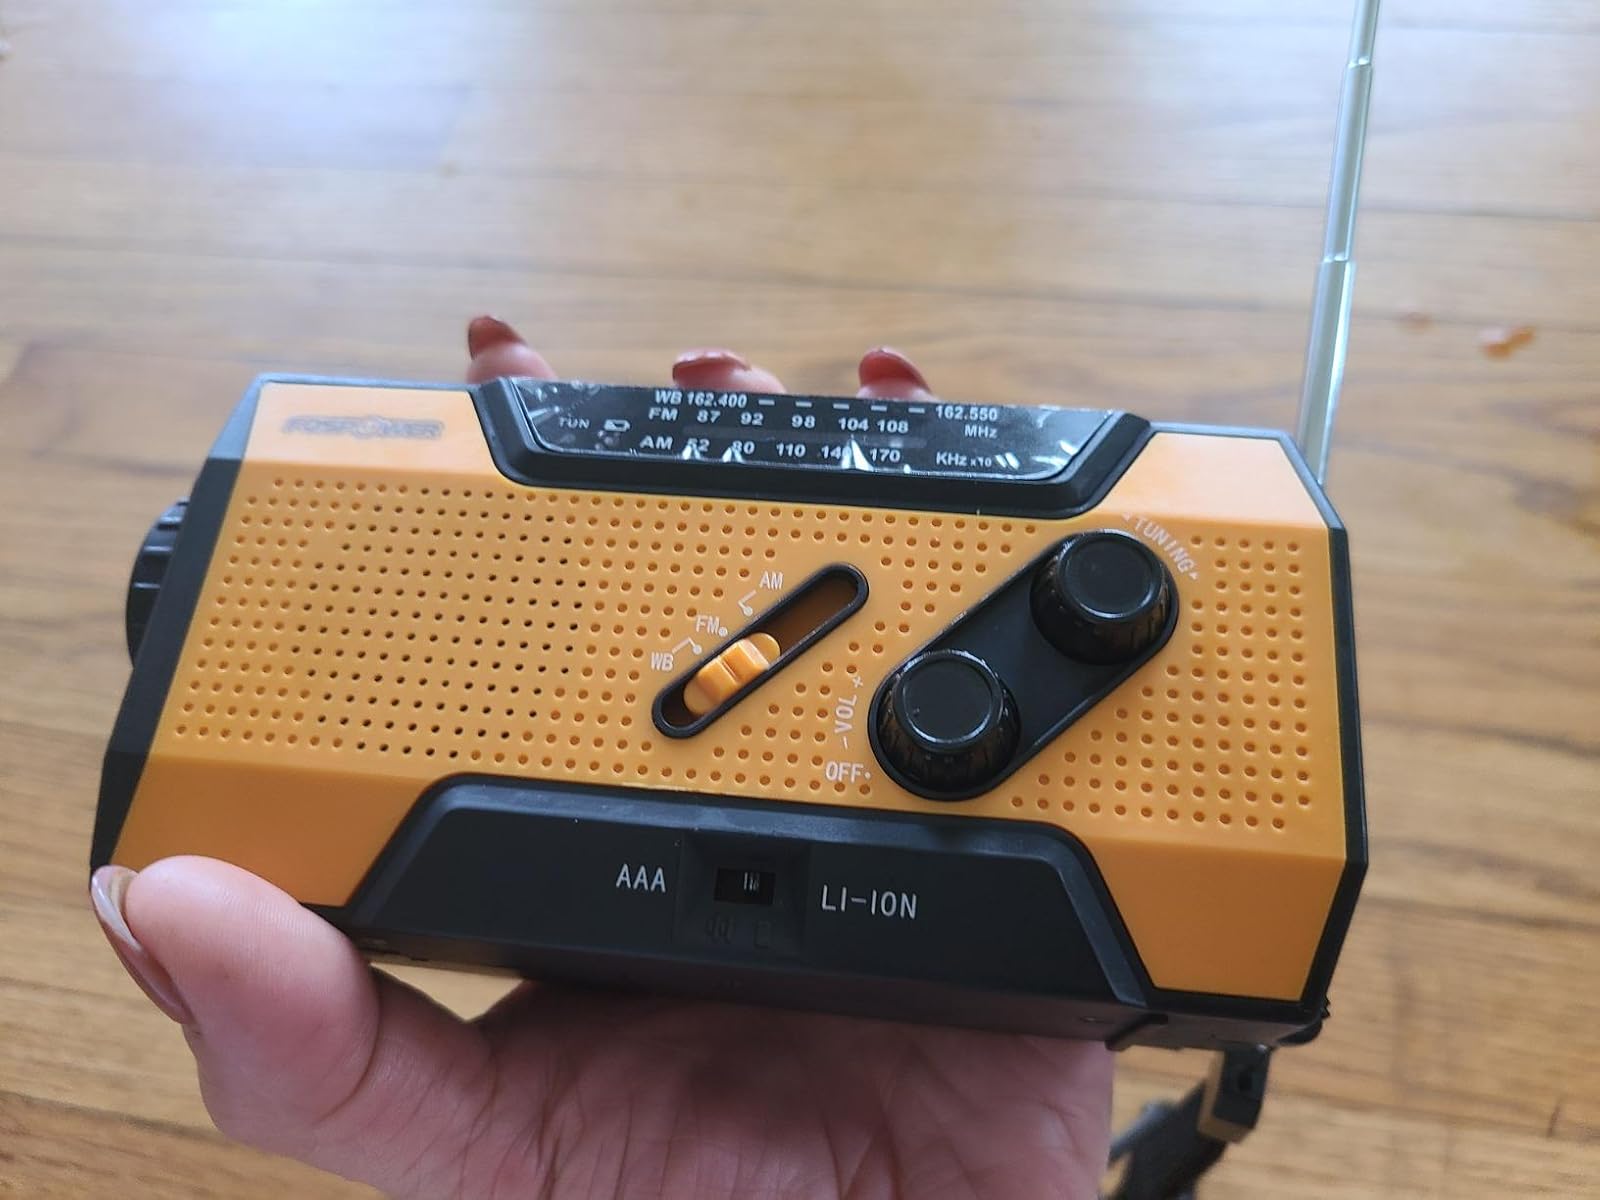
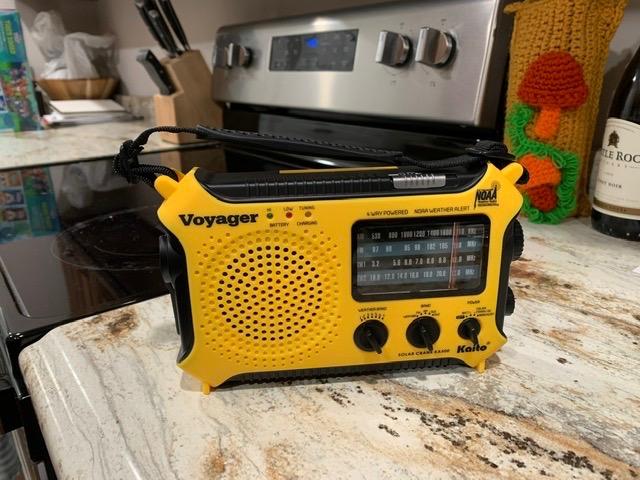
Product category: radio
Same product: no